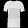
Label: T - shirt / top